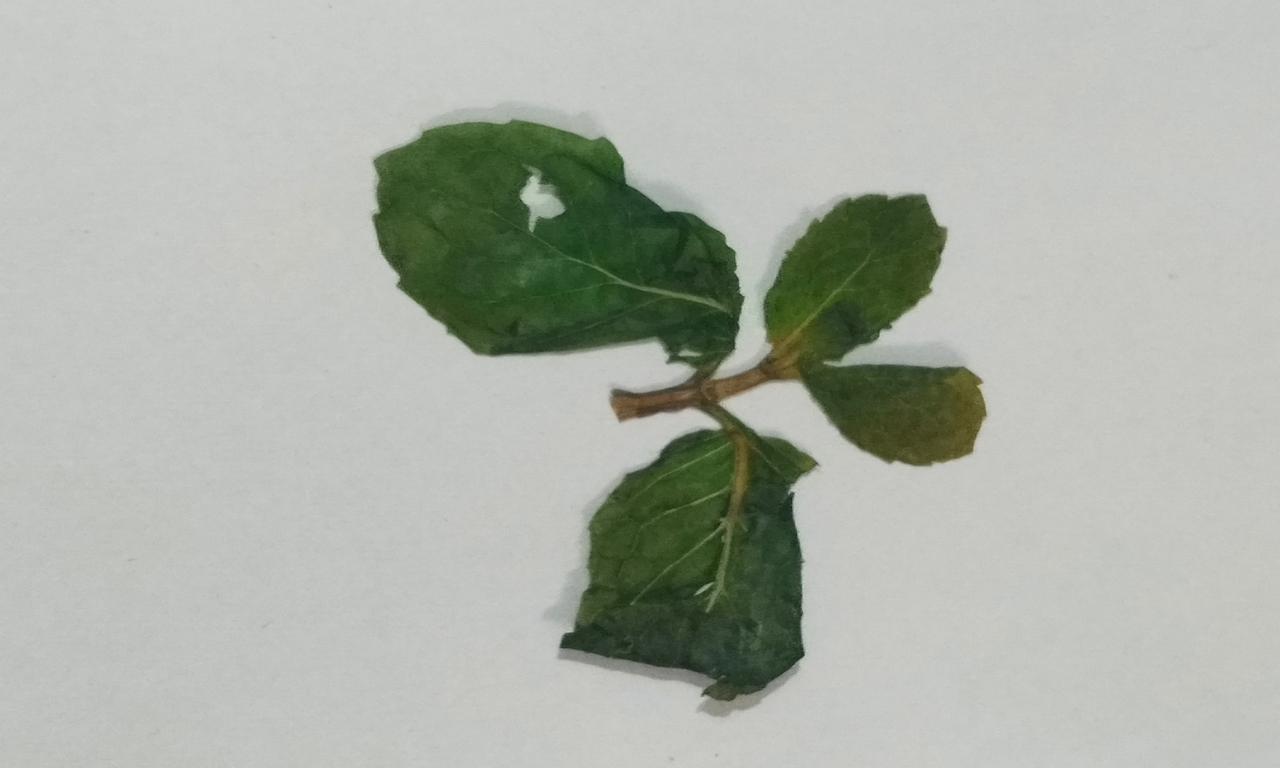
Label: Dried